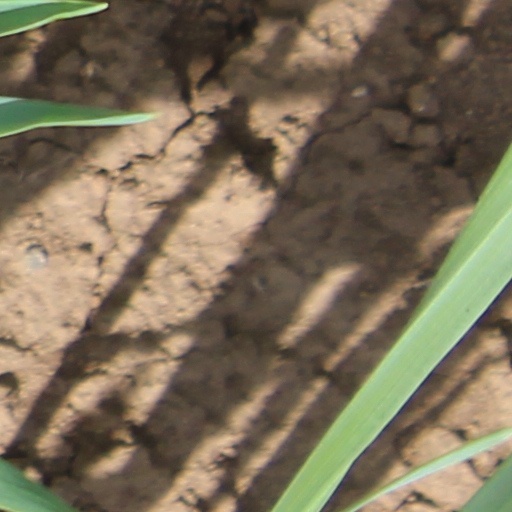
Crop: wheat